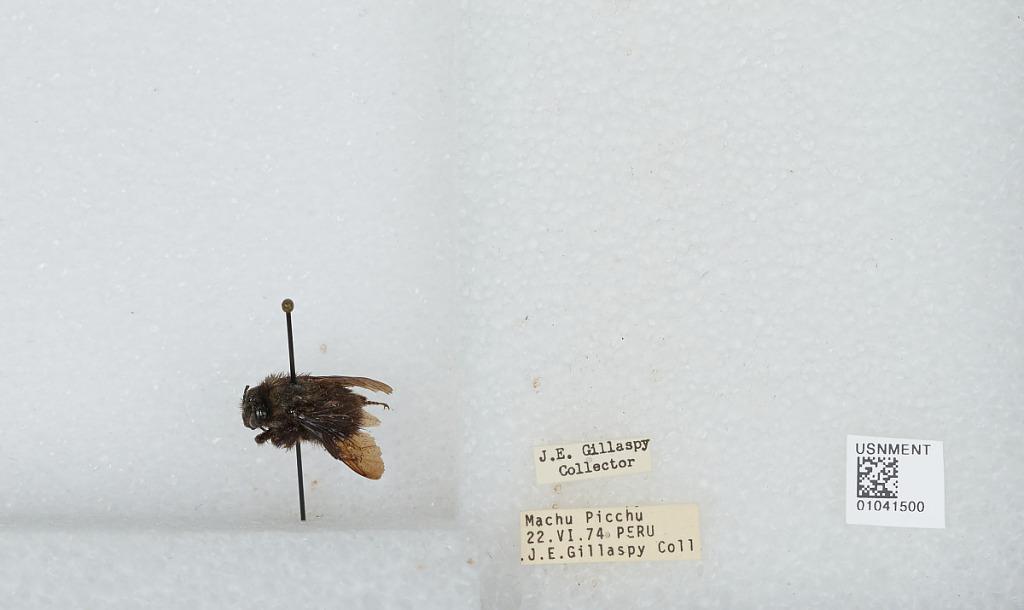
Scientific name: Bombus sp.
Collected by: J. Gillaspy
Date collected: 1974-6-22
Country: Peru
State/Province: Cusco
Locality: Machu Picchu